Madame de Montespan

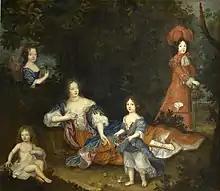
Madame de Montespan and four of her children: "Mademoiselle de Nantes"; Count of Vexin; "Mademoiselle de Tours"; Duke of Maine

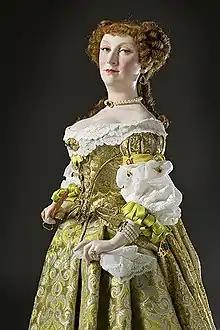
Marquise de Montespan from the George S. Stuart Gallery of Historical Figures

Françoise-Athénaïs was born in October 1640 and was baptised on 5 October 1640 at the Château of Lussac-les-Châteaux, today's Vienne department, in the Nouvelle-Aquitaine region in France. Françoise (as a "précieuse", she later adopted the name "Athénaïs"), or more formally, Mademoiselle de Tonnay-Charente, possessed the blood of two of the oldest noble families of France through her parents, Gabriel de Rochechouart, the Duke of Mortemart and the Prince of Tonnay-Charente, and , a lady-in-waiting to Anne of Austria, queen consort of France.